Primary Chronicle

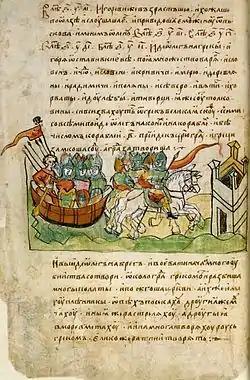
Sheet from Radziwiłł Chronicle

The Primary Chronicle, shortened from the common Russian Primary Chronicle (commonly transcribed Povest' vremennykh let (PVL)), is a chronicle of Kievan Rus' from about 850 to 1110. It is believed to have been originally compiled in or near Kiev in the 1110s. Tradition ascribed its compilation to the monk Nestor (Nestor's Chronicle) beginning in the 12th century, but this is no longer believed to have been the case.